Millefleur

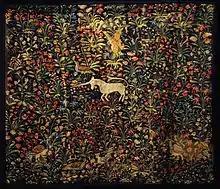
The birds and animals at inconsistent scales are a feature of the style

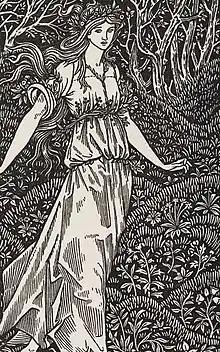
Sir Edward Burne-Jones' frontispiece to "The Wood Beyond the World" (Kelmscott Press, 1894)

Millefleur, millefleurs or mille-fleur (French mille-fleurs, literally "thousand flowers") refers to a background style of many different small flowers and plants, usually shown on a green ground, as though growing in grass. It is essentially restricted to European tapestry during the late Middle Ages and early Renaissance, from about 1400 to 1550, but mainly about 1480–1520. The style had a notable revival by Morris & Co. in 19th century England, being used on original tapestry designs, as well as illustrations from his Kelmscott Press publications. The millefleur style differs from many other styles of floral decoration, such as the arabesque, in that many different sorts of individual plants are shown, and there is no regular pattern. The plants fill the field without connecting or significantly overlapping. In that it also differs from the plant and floral decoration of Gothic page borders in illuminated manuscripts.